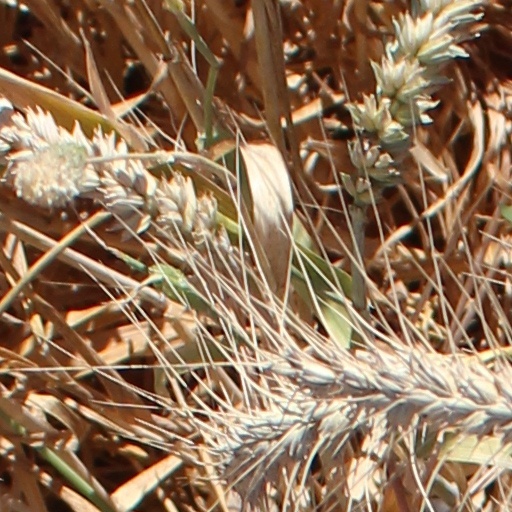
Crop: wheat